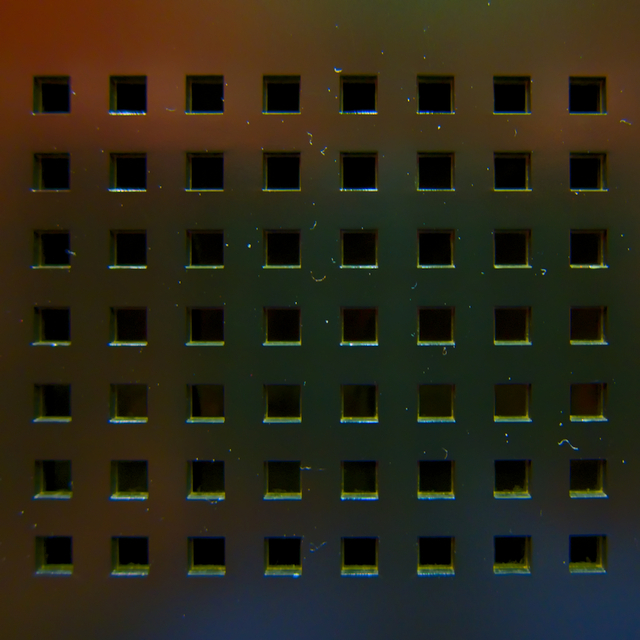
Texture: grid